Kondrovo, Kaluga Oblast

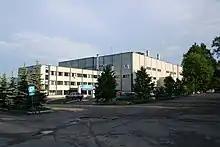
KBK paper mill

The town's paper mill KBK ("Kodrovskaya Bumazhnaya Kompaniya") is still the main industrial enterprise. It produces parchment, notebooks, toilet paper, and female hygiene articles.